Anti-monumentalism

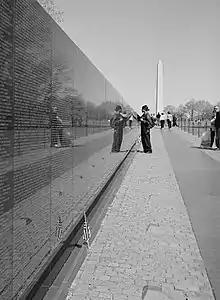
"Vietnam War Memorial" by Maya Lin, 1982, Washington D.C.

The Vietnam Veterans Memorial in Washington, D.C., was designed by Maya Lin and dedicated in 1982. Lin, an architect and graduate of Yale University, won the competition for the design at the age of 21. It consists of large chevron shaped, polished black granite walls descending into the landscape. It was a controversial design at the time of its dedication. Senator Jim Webb expressed shock: “I never in my wildest dreams imagined such a nihilistic slab of stone.” James Watt, secretary of the interior under President Ronald Reagan, initially refused to issue a building permit for the memorial due to the public outcry about the design.